Elias Fiigenschoug

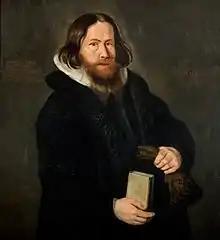
Fiigenschoug's portrait of Erik Iversen Nordal, priest in Leikanger parish from 1618 to 1658

Elias Fiigenschoug (c. 1600 – c. 1660) was a 17th-century Norwegian Baroque portrait and landscape painter.